Be Best

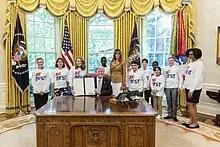
President Trump and First Lady Melania Trump with students in the Oval Office at the announcement of the initiative

Melania Trump made the initiative and came up with the name "Be Best". Trump said she was prepared for criticism.